Punch needle

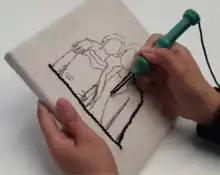
A punch needle being used for decorative embroidery.

A punch needle is a manual tool used for embroidery or rug making that creates a field of tightly-packed loops of thread or yarn on a woven fabric substrate. The tool generally consists of a hollow needle with an angled opening attached to a wooden or plastic handle. The needle's eye is drilled just above its tip, rather than at its base, as with most sewing needles. Yarn is threaded through the hollow needle via an opening at the top of its handle, and out through the eye.